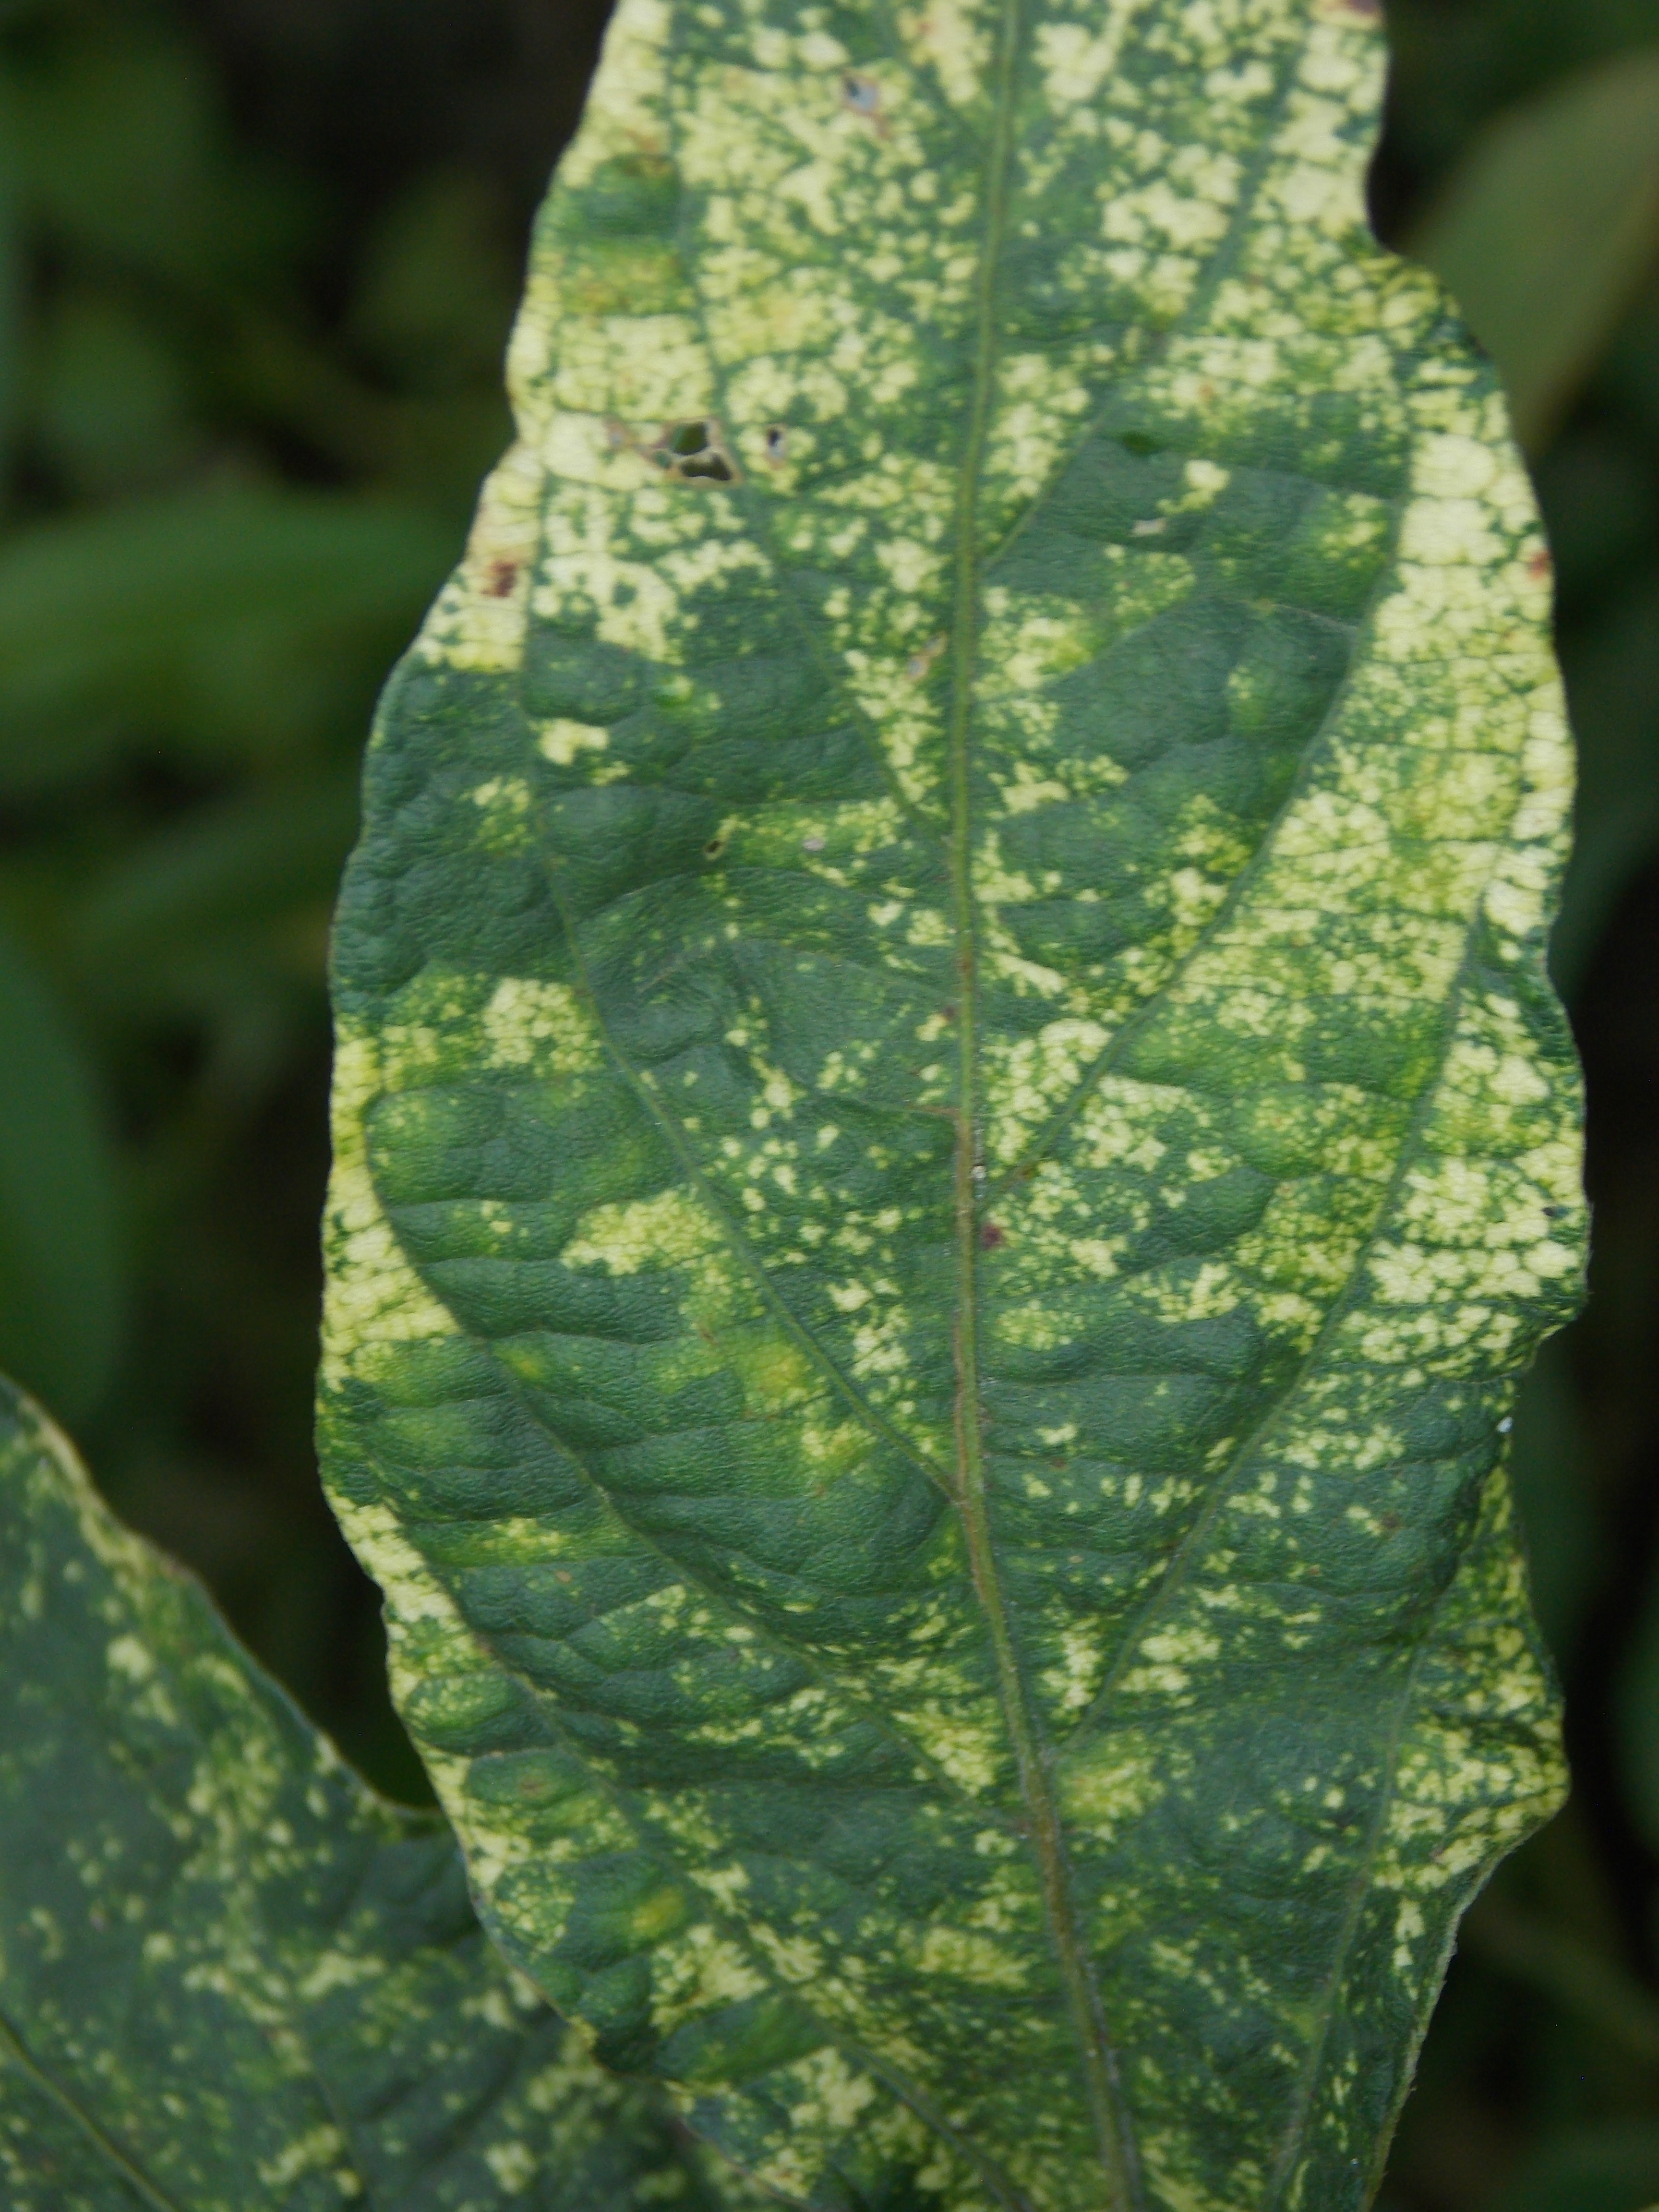
Label: Disease